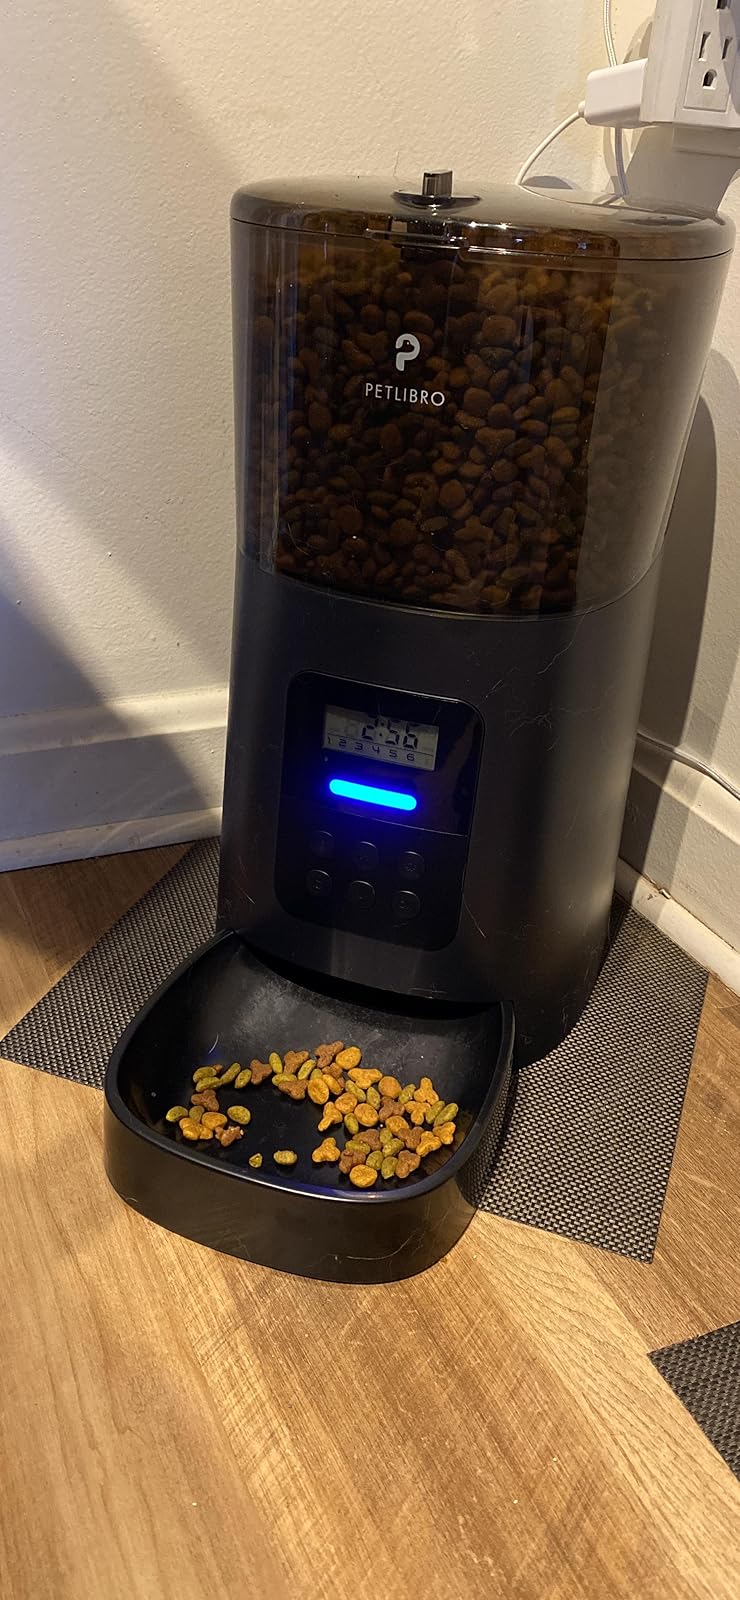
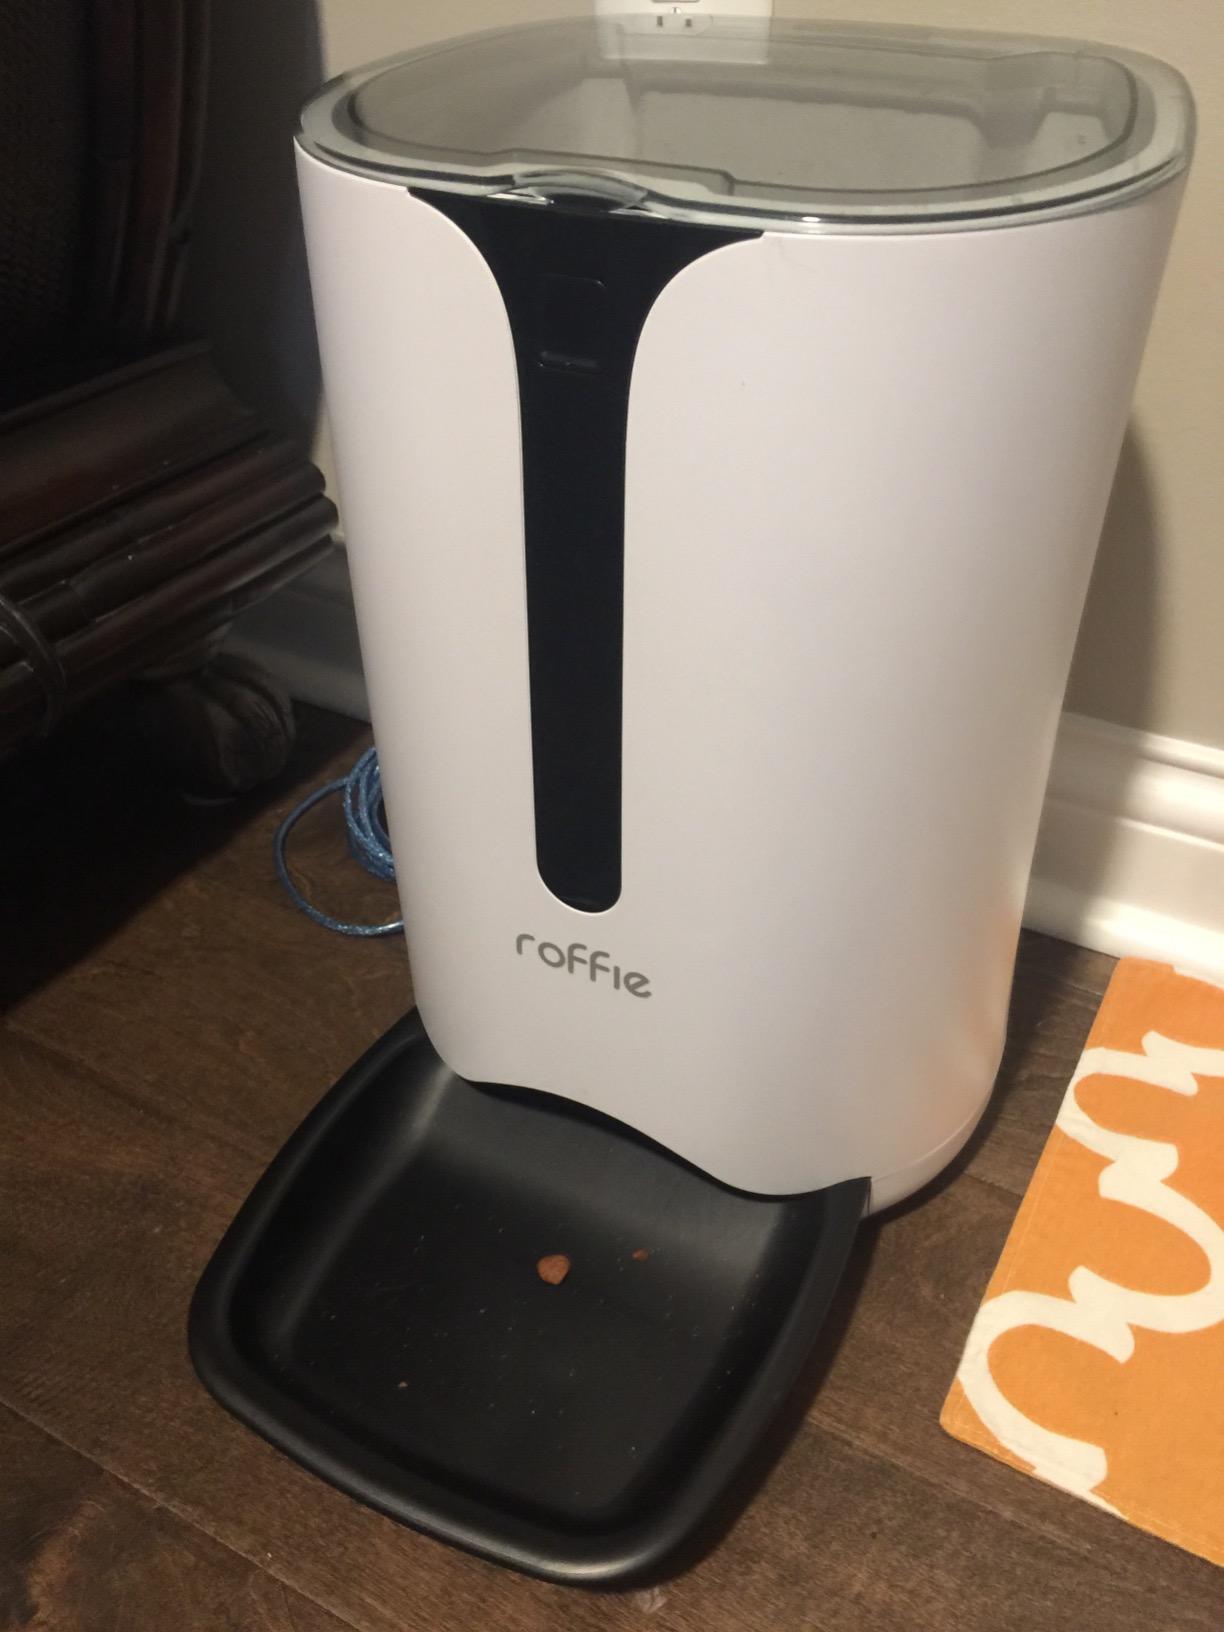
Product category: items_feeder
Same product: no